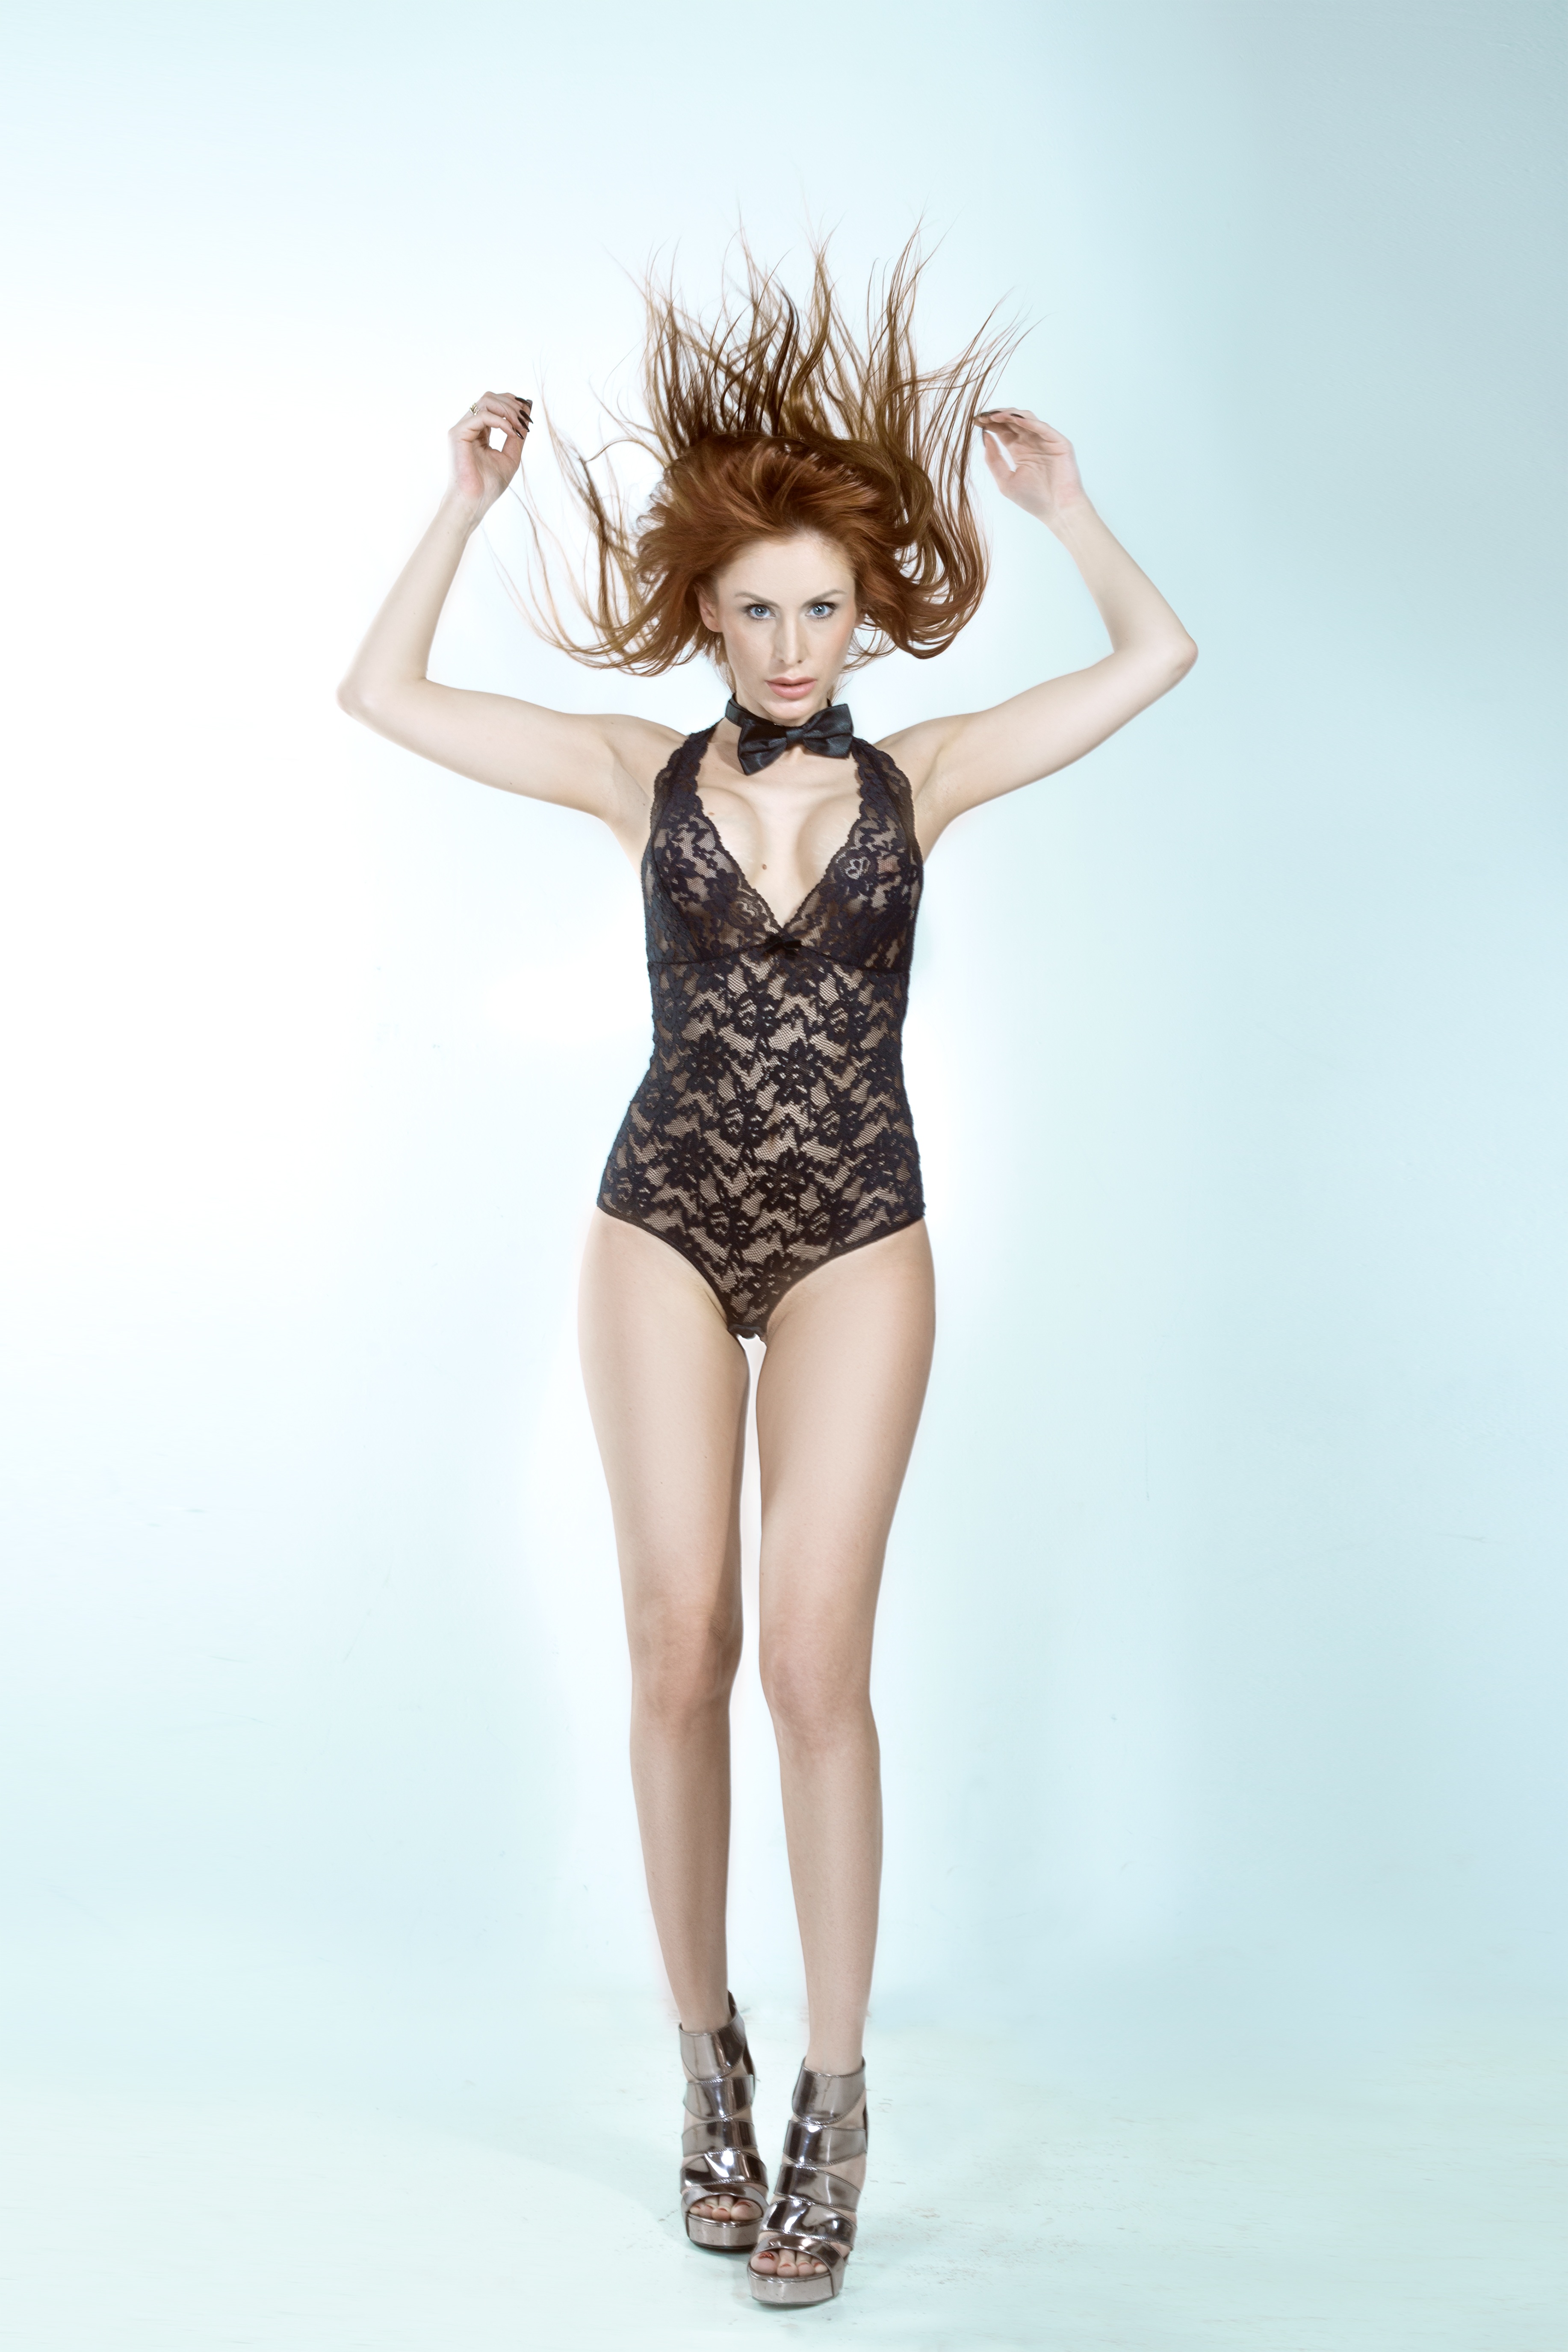
work, shoe, girl, advertising, leg, model, spring, tie, office, studio, fashion, clothing, linen, hairstyle, swimwear, dress, swimsuit, redhead, beauty, beautiful, sexy, bow, photoshoot, emotions, secretary, white background, agent, photo shoot, hair up, long legs, bodysuit, supermodel, cocktail dress